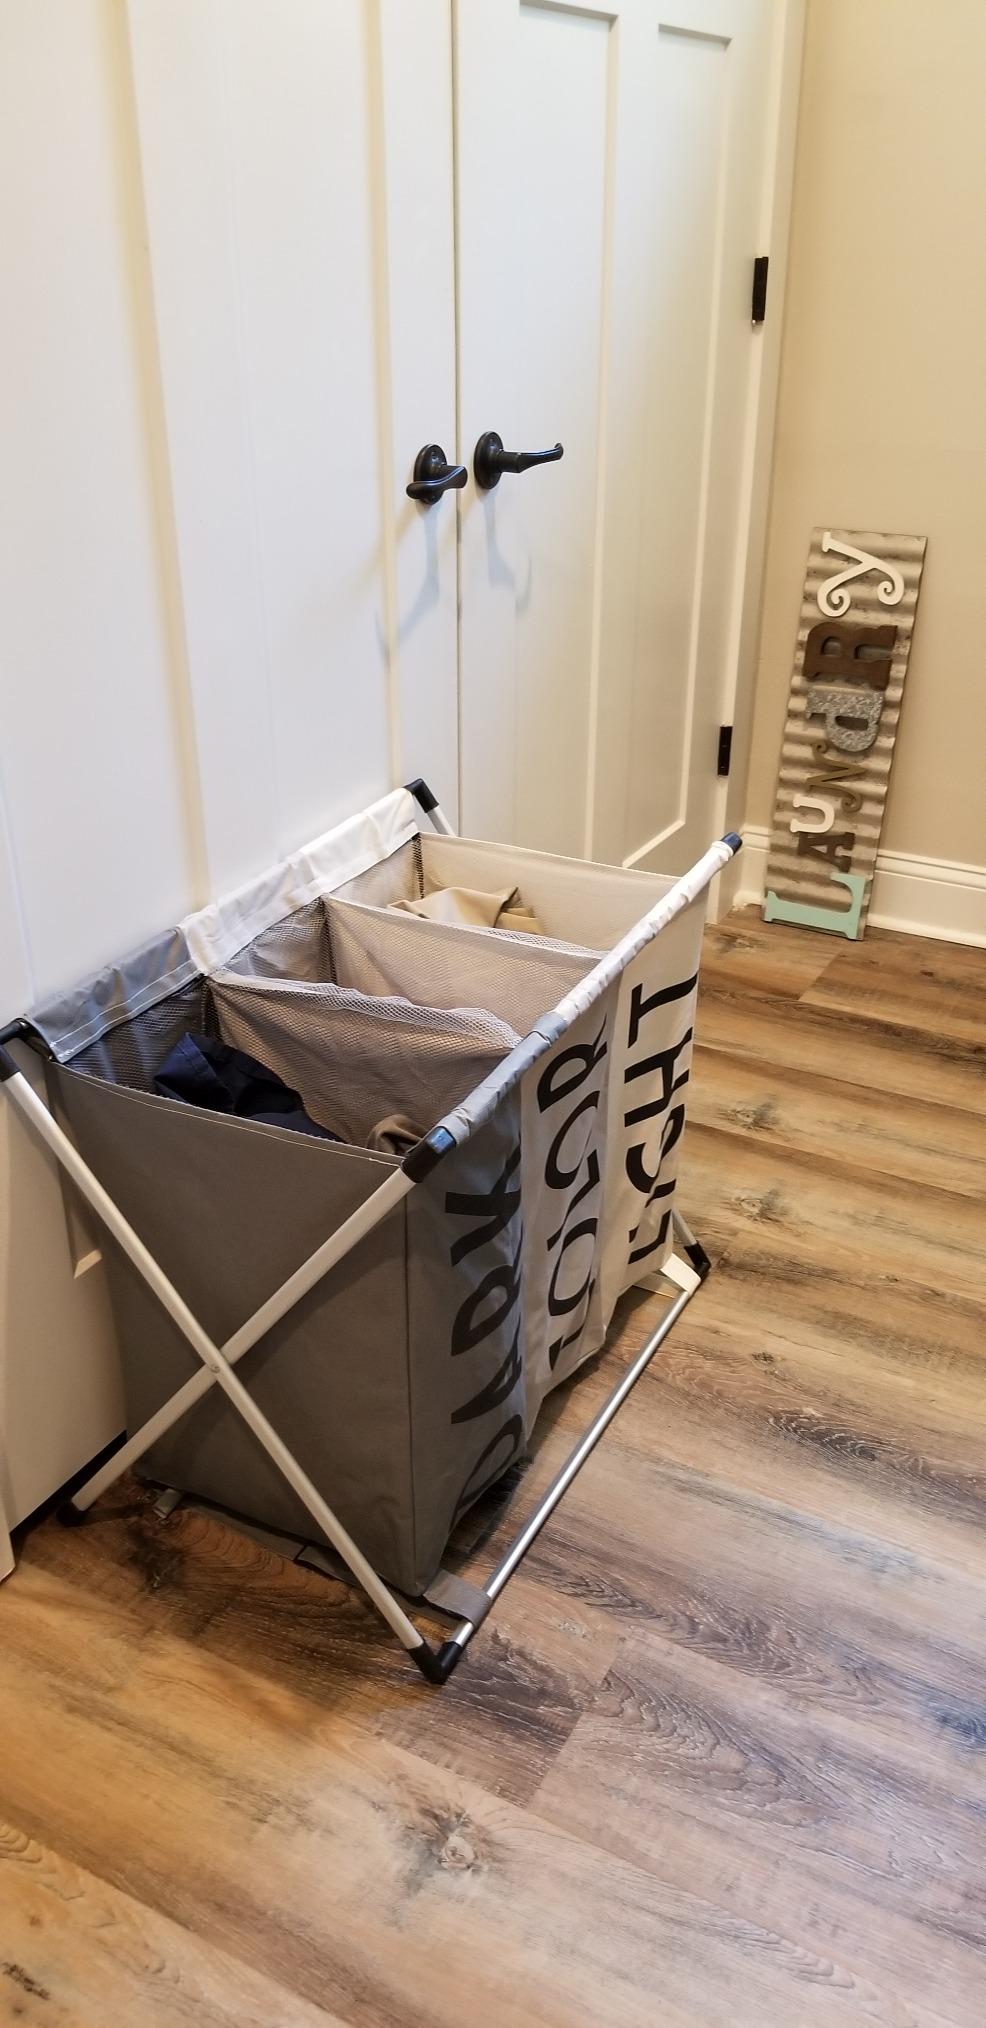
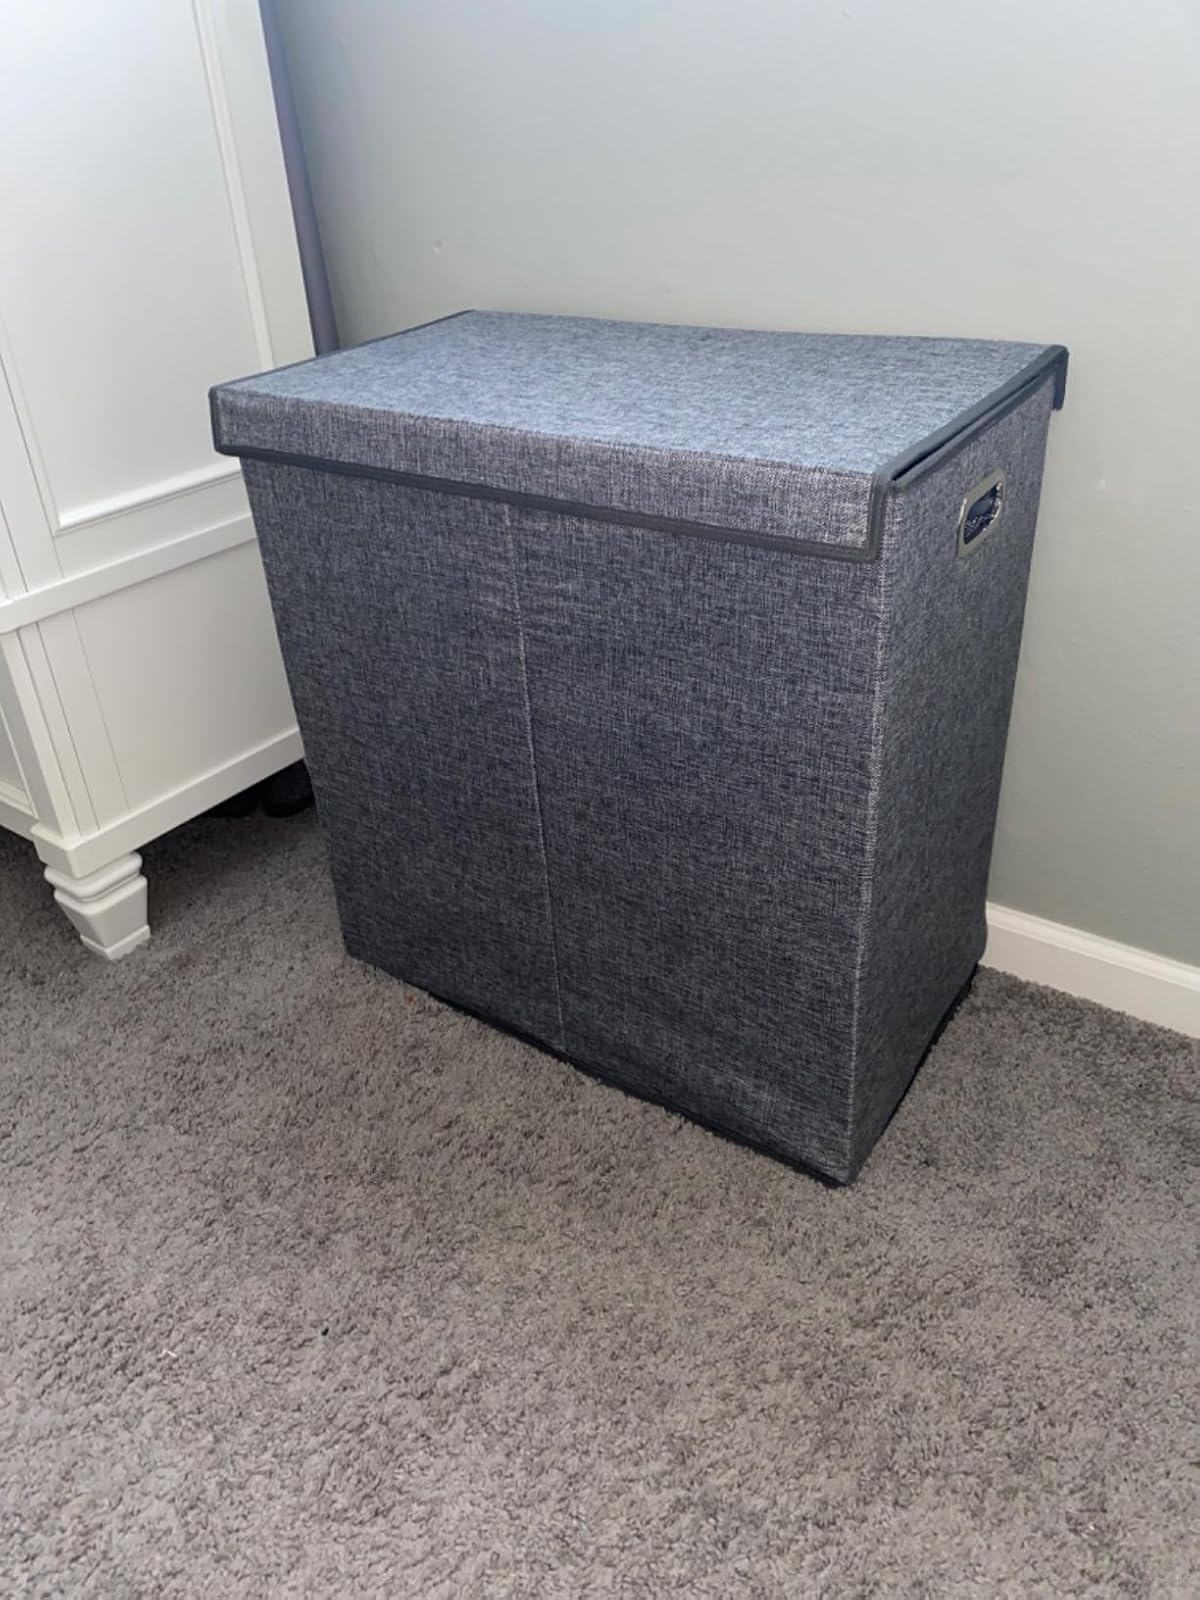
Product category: items_hamper
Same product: no